History of Austria

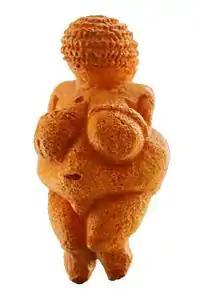
The Venus of Willendorf, 25,000 BC. Naturhistorisches Museum, Vienna.

The Alps were inaccessible during the Ice Age, so human habitation dates no earlier than the Middle Paleolithic era, during the time of the Neanderthals. The oldest traces of human habitation in Austria, more than 250,000 years ago, were found in the Repolust Cave at Badl, near Peggau in the Graz-Umgebung district of Styria. These include stone tools, bone tools, and pottery fragments together with mammalian remains. Some 70,000-year-old evidence was found in the Gudenus Cave in northwestern Lower Austria.